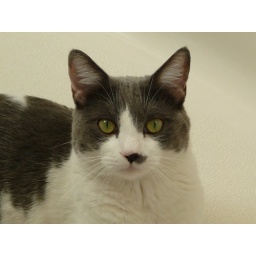
Taken in a bath tub